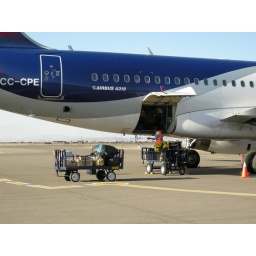
Our climbing equipment in the yellow North Face duffel bags